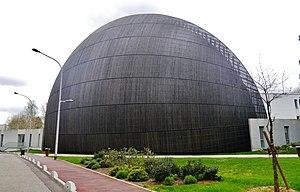
La cathédrale Notre-Dame de Créteil, dessinée par l'architecte Charles-Gustave Stoskopf, est le siège épiscopal du diocèse de Créteil, érigé en 1966. La cathédrale, localisée à Créteil, est une nouvelle église inaugurée le 18 juin 1976 et devient cathédrale en 1987. Le modeste bâtiment initial a été détruit pour permettre la construction d'un projet plus ambitieux, inauguré le 20 septembre 2015.